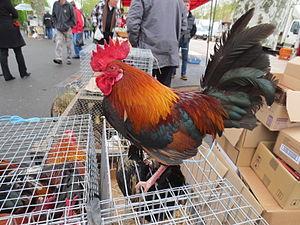
Markets in Louhans
Le coq au vin est un mets emblématique de la cuisine française, à base de découpes de coq marinées, puis braisées dans un vin rouge ou blanc, agrémentée d'un bouquet garni, de lardons, de champignons, de carottes et d'oignons.
La cuisine bressane est une cuisine traditionnelle de produits de la Bresse, avec une spécialité de volaille et des produits de la Dombes.
Le coq est le représentant mâle adulte de plusieurs espèces d'oiseaux, presque exclusivement de galliformes, en particulier le coq domestique, issu du coq bankiva. Sa femelle est la poule. Certaines espèces portent ce qualificatif dans leur nom vernaculaire comme le Coq de bruyère, Coq de Java, Coq de Lafayette, Coq de Sonnerat. Le Coq-de-roche péruvien est le nom donné à un passereau sud-américain. Chez ces espèces, le dimorphisme sexuel est assez marqué.